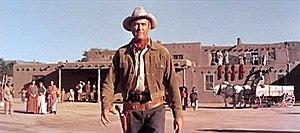
L’Homme de la plaine est un film américain réalisé par Anthony Mann, sorti en 1955. C'est le dernier des cinq films du cycle de westerns d'Anthony Mann avec James Stewart.